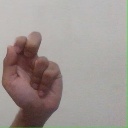
अक्षर: ढ